Liège Cathedral

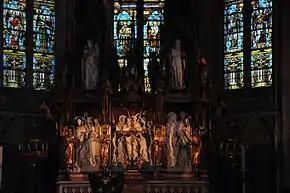

The apse, constructed in the 14th century in the Rayonnant style, is pentagonal. The choir, the transept, the main nave and the side naves date from the 13th century and have all the characteristics of Gothic architecture of that period. Later Gothic architecture occurs in the windows of the transept and of the nave, the side chapels and the tower. The upper gallery overloaded with pinnacle hooks is modern, as is the storey with the ogival windows and the spire of the belltower with four bells on each side. The lintel of the portal bears an inscription, formerly on the city seal: "Sancta Legia Ecclesiae Romanae Filia" ("Holy Liège, daughter of the Roman church").